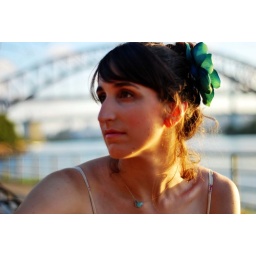
The train bridge almost looks like Sydney Harbour Bridge in Australia.